Question: Please indicate a possible affordance area of hit_baseball_bat that can be used for hitting
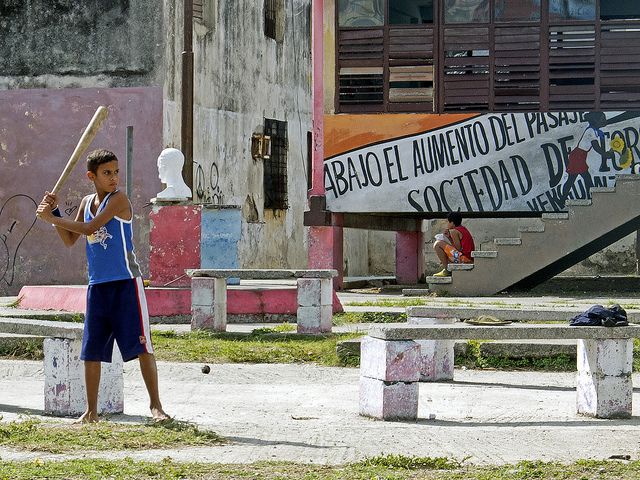
Answer: [81.5, 104.5, 106.5, 154.5]